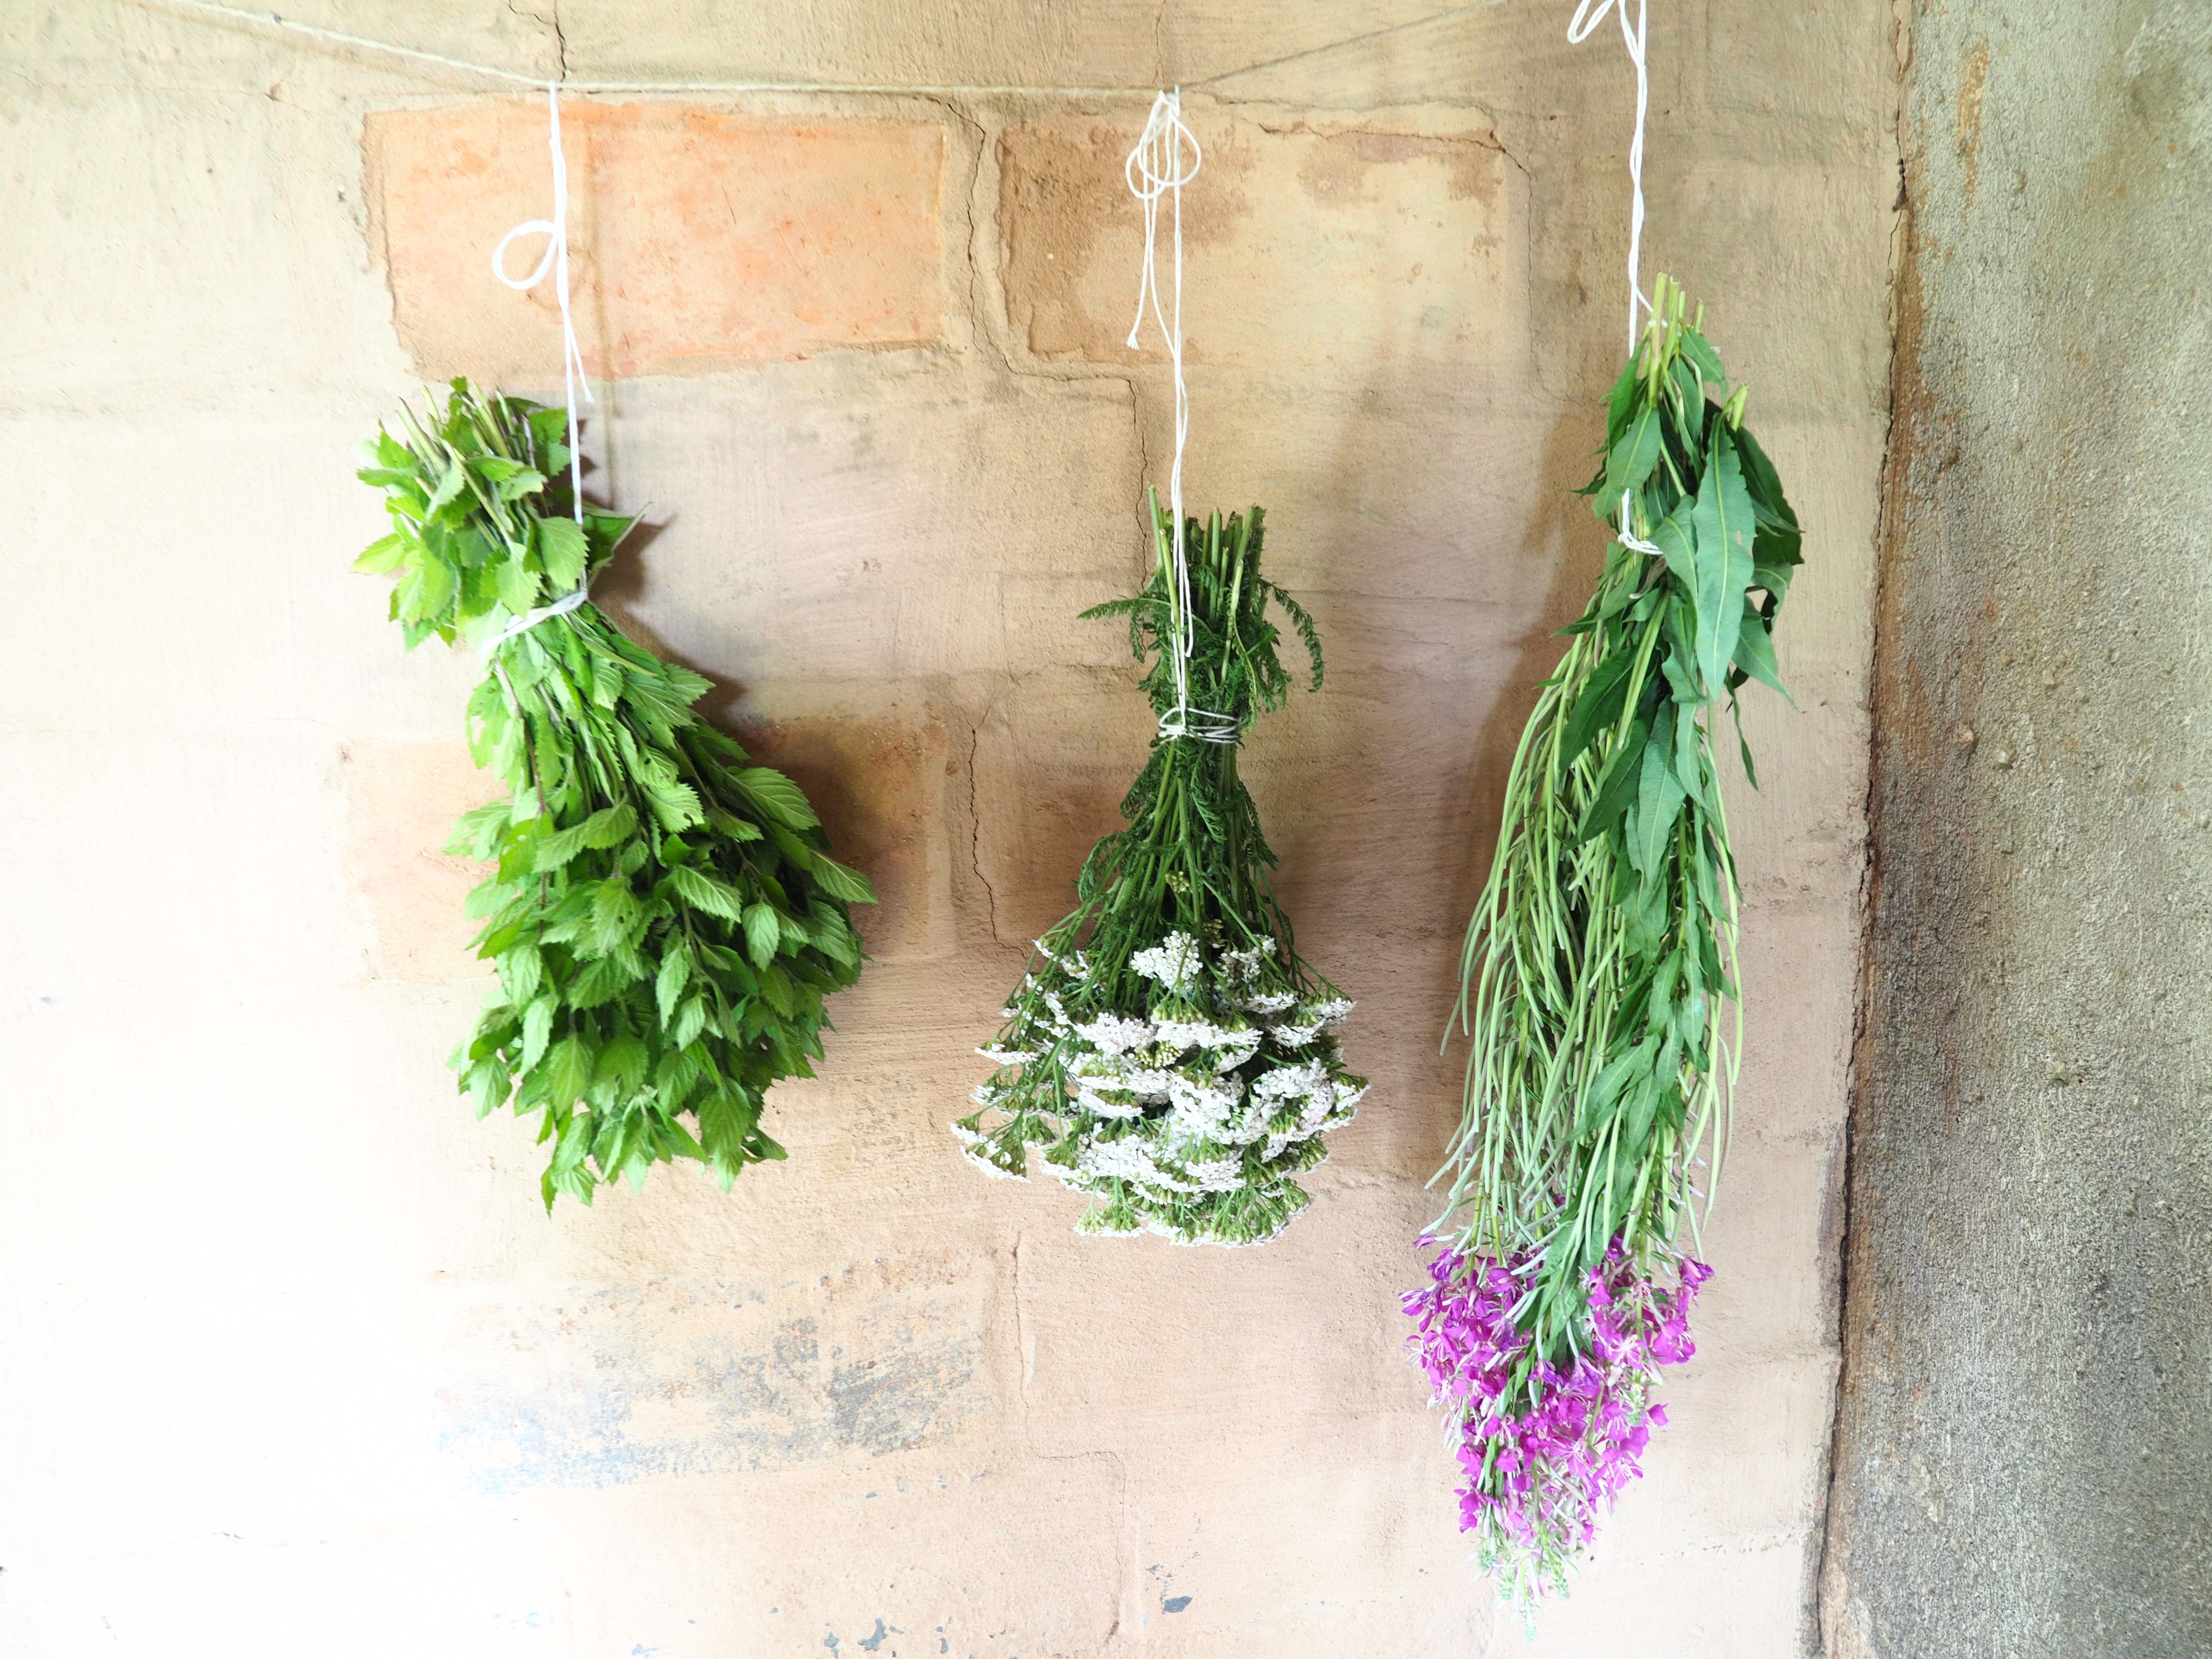
branch, plant, leaf, flower, green, herb, produce, flora, christmas decoration, floristry, floral design, flower arranging